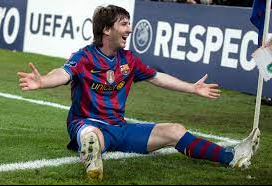
Denominación: 100